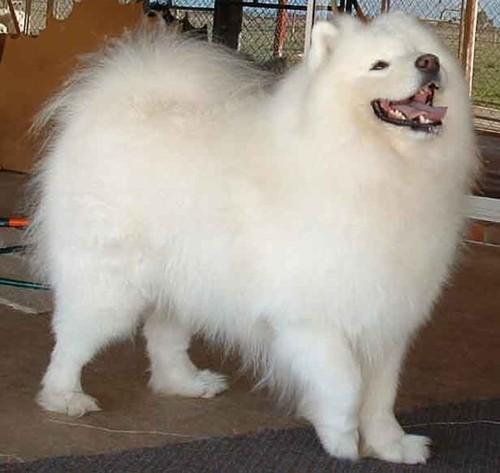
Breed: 2192-n000088-Samoyed